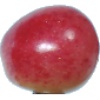
Label: cherry_rainier